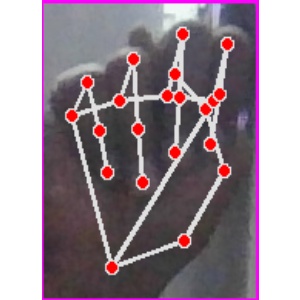
अक्षर: न